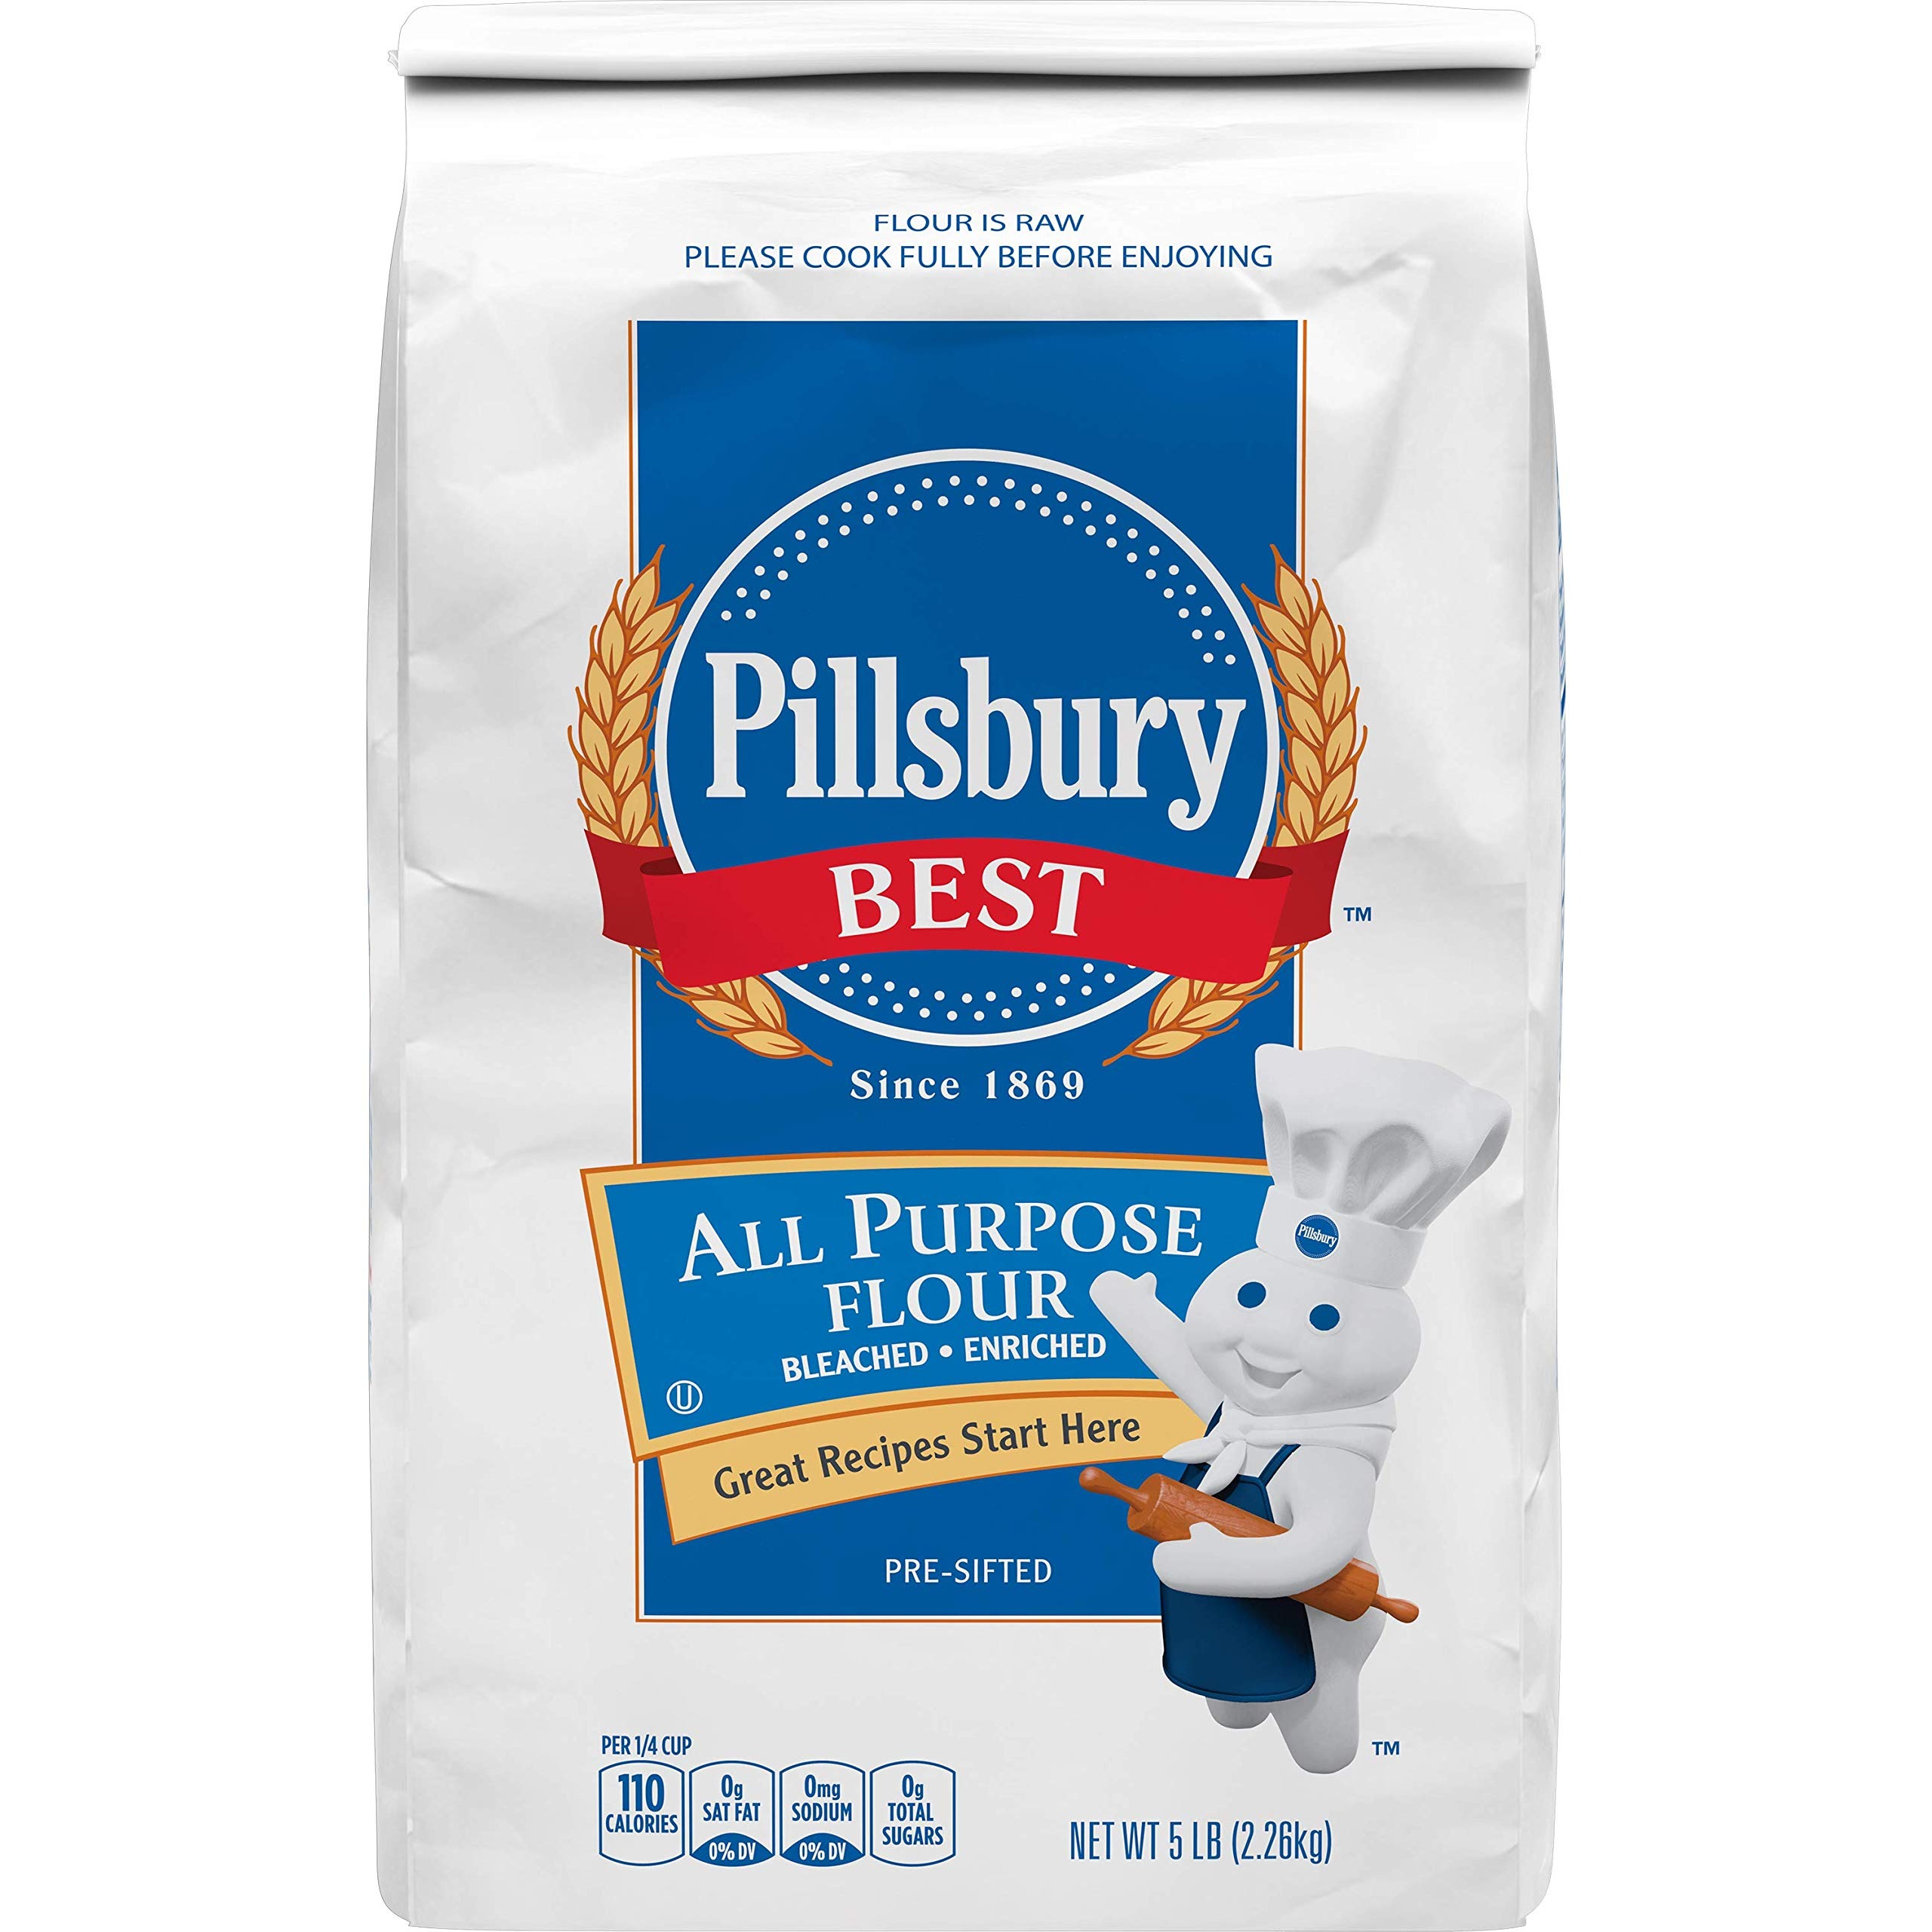
Item Name: Pillsbury BEST All Purpose Flour, 5 lb (Pack of 8)
Bullet Point 1: Contains 8, 5 lb bags of Pillsbury BEST All Purpose Flour
Bullet Point 2: All Purpose Flour
Bullet Point 3: Milled from high quality grains
Bullet Point 4: Ideal for your baking needs
Bullet Point 5: Pre-sifted for your convenience
Value: 640.0
Unit: Ounce

Price: 3.98